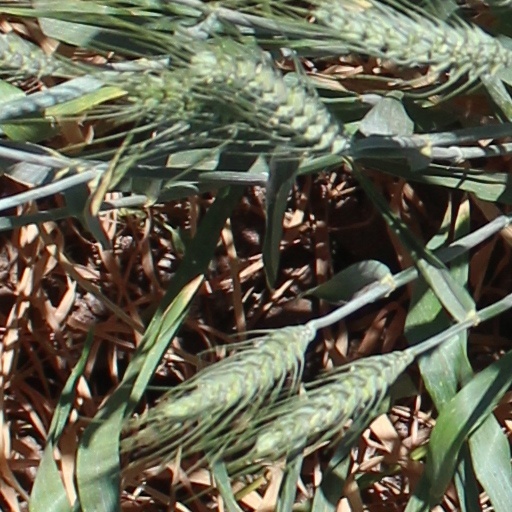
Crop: wheat